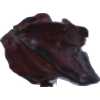
Label: carambola